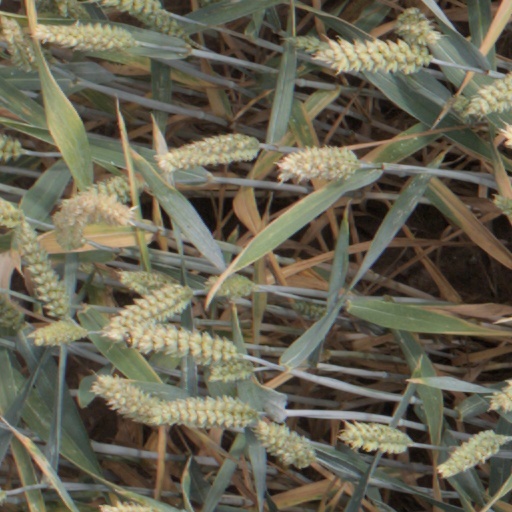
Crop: wheat